Cosmology in the Muslim world

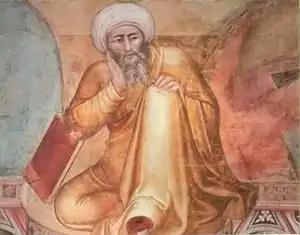
Averroes rejected the eccentric deferents introduced by Ptolemy. He rejected the Ptolemaic model and instead argued for a strictly concentric model of the universe.

In 1984, Abdelhamid Sabra coined the term "Andalusian Revolt" to describe an event beginning among twelfth century astronomers in al-Andalus where mounting discomfort over the conflicts between theory and observation resulted in astronomers transitioning away from the unquestioned authority of Ptolemy to rejecting his theory in favor of radically different solutions. Nur ad-Din al-Bitruji (d. 1204) rejected the existence of eccentrics and epicycles. Instead, the motions of the planets would be explained by concentric spheres, as explained in his (only extant) work "al-Murtaʿish fī ʾl-hayʾa" ("The Revolutionary Book on Astronomy"). The major figures of this "revolt" were, among the astronomers, Ibn al-Zarqālluh, Jābir b. al-Aflaḥ, and al-Biṭrūjī, and among the philosophers, Ibn Bājja (Avempace), Ibn Ṭufayl (the teacher of al-Biṭrūjī), Averroes, and Maimonides.